Mangalore International Airport

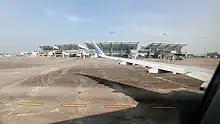
Mangalore Airport Terminal Building with all 6 aerobridges installed

* Currently the apron is connected to the edge of runway 06, and aircraft movements on the apron have to be stopped when a plane lands and can only resume when it reaches the apron. A new 2,400-metre taxiway will be built parallel to the runway and join the runway ahead of the landing threshold, enabling aircraft on the apron to move towards the runway and hold, saving 10 to 15 minutes. The construction work on the parallel taxiway started on 1 November 2014 and though slated for completion in September 2016, only Phase I was completed by March 2017.